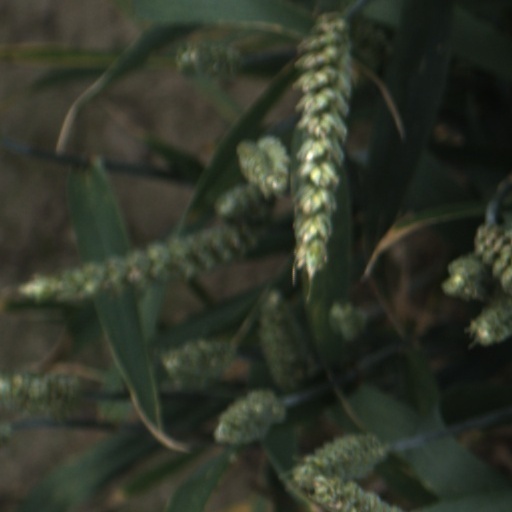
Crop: wheat